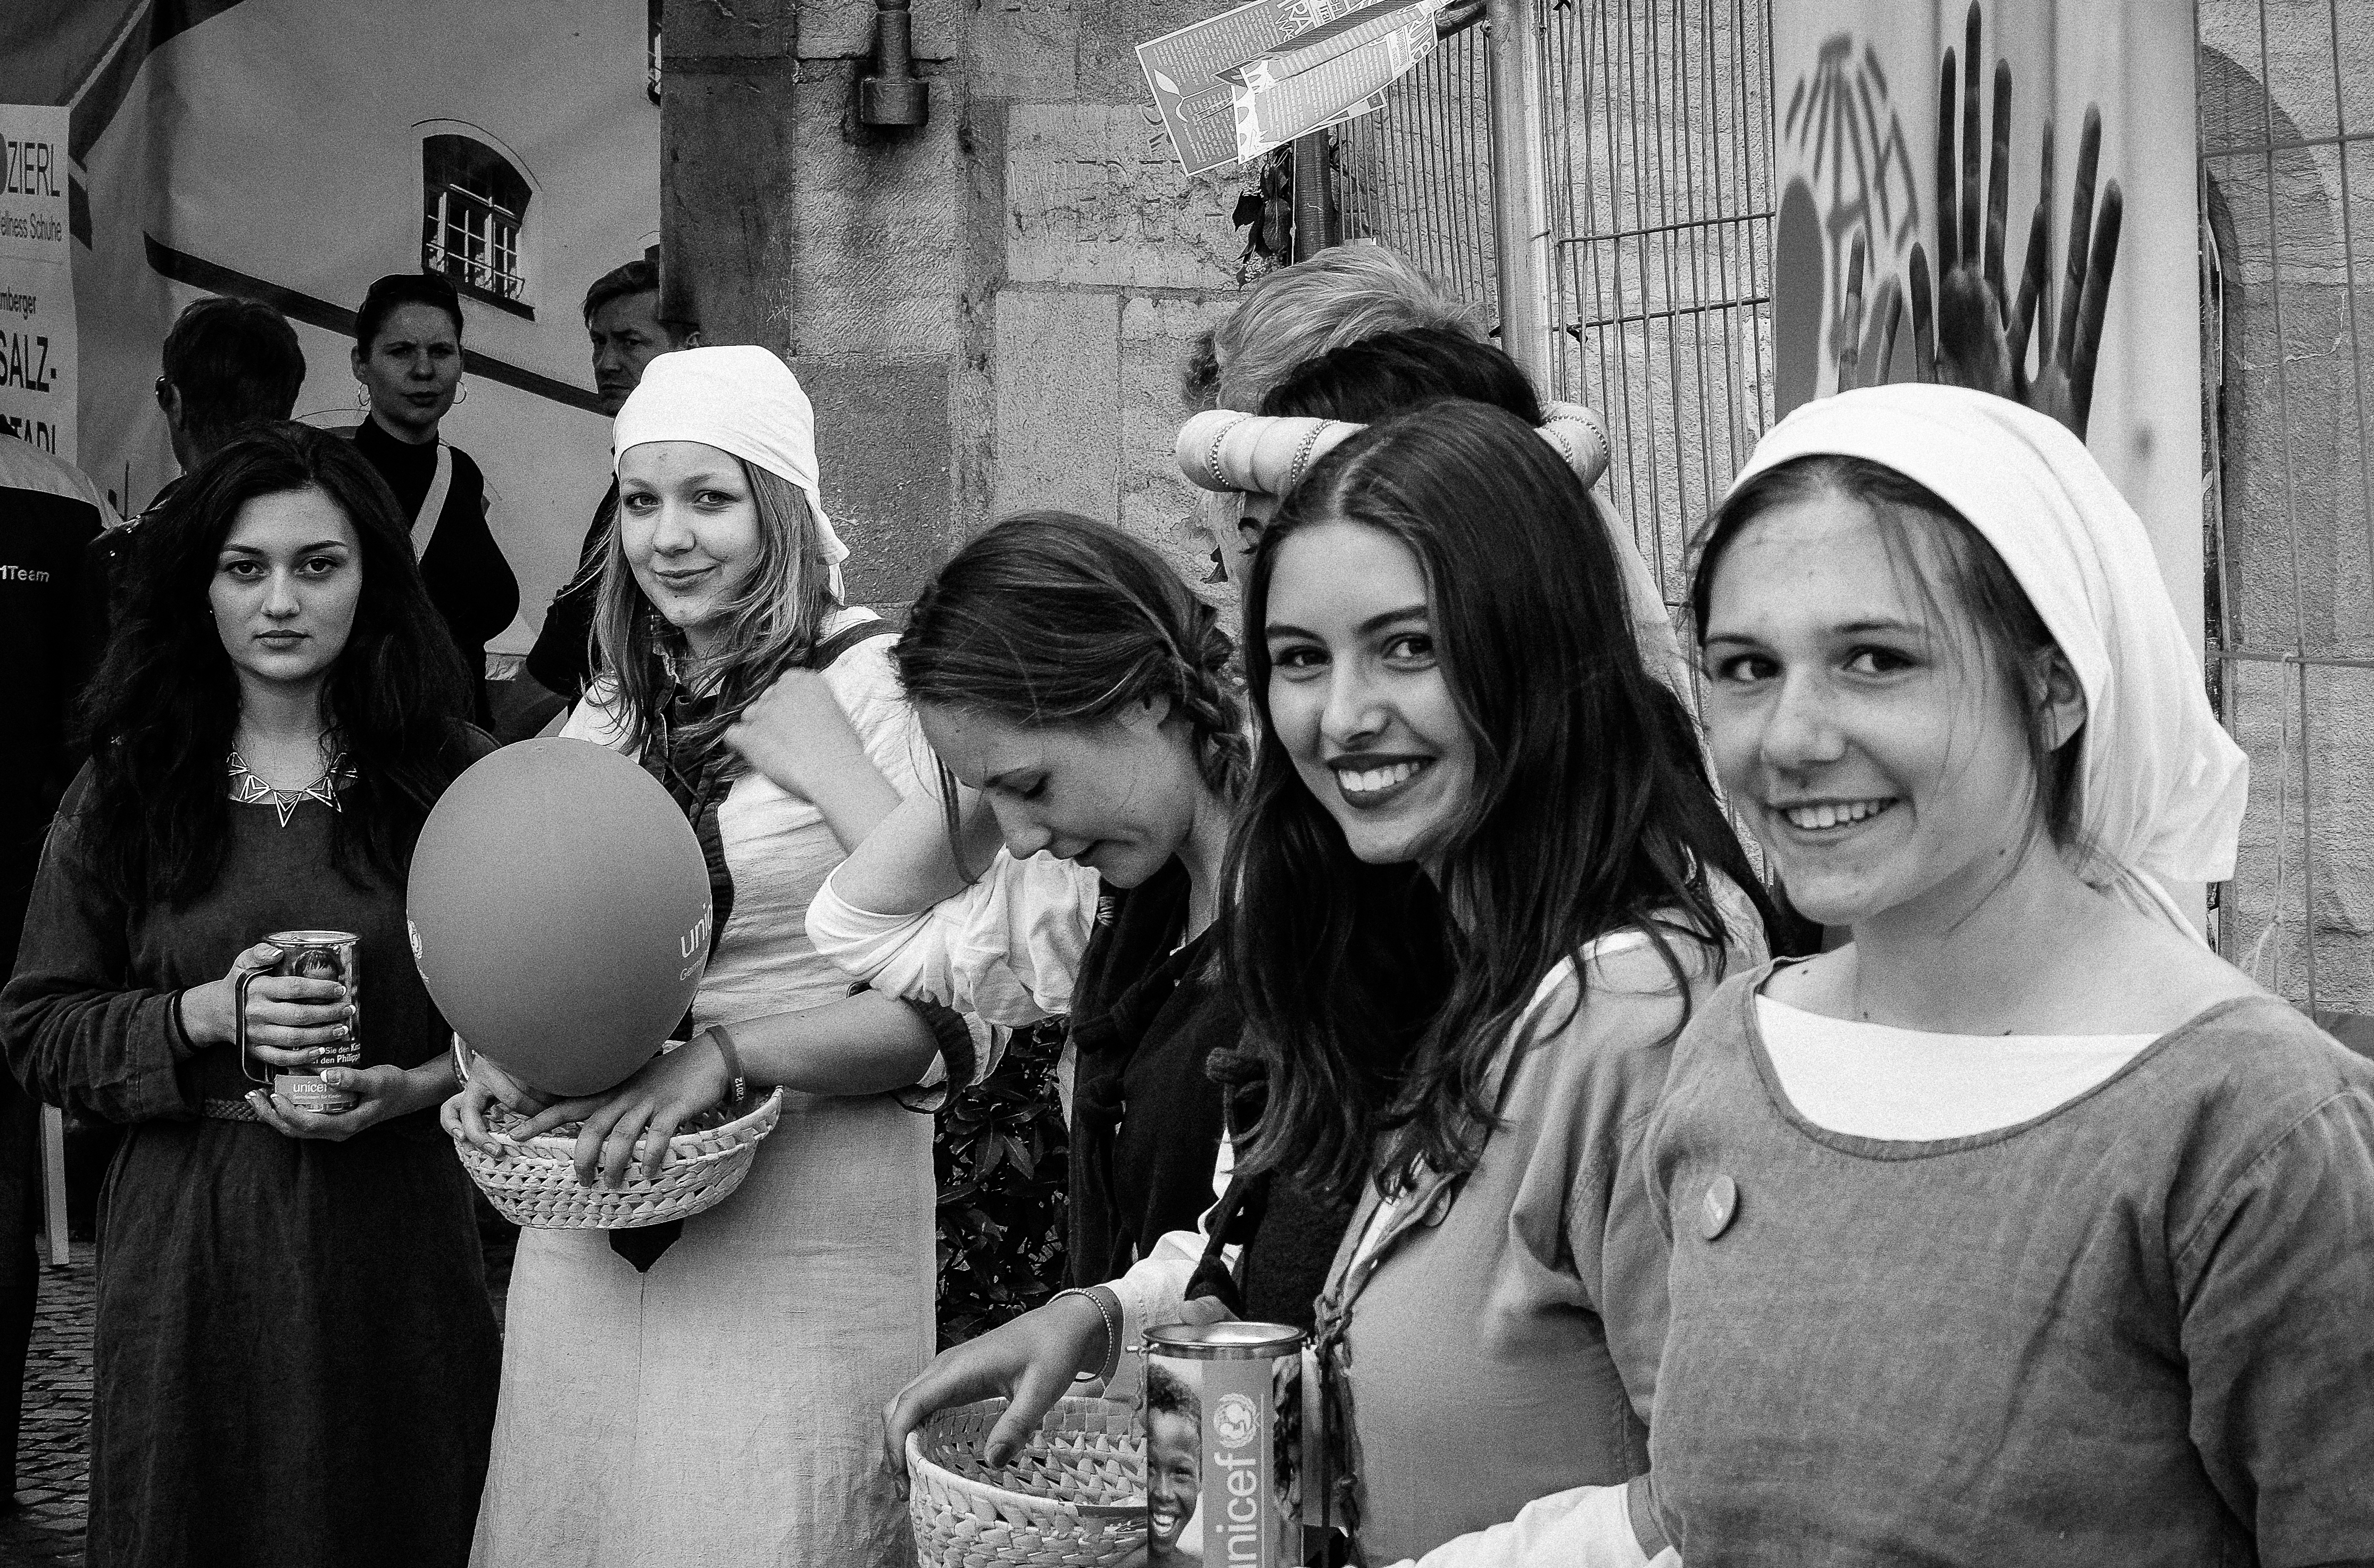
black and white, people, white, photography, youth, black, monochrome, ceremony, photograph, kinder, sammlung, jugendliche, collecting, unicef, monochrome photography